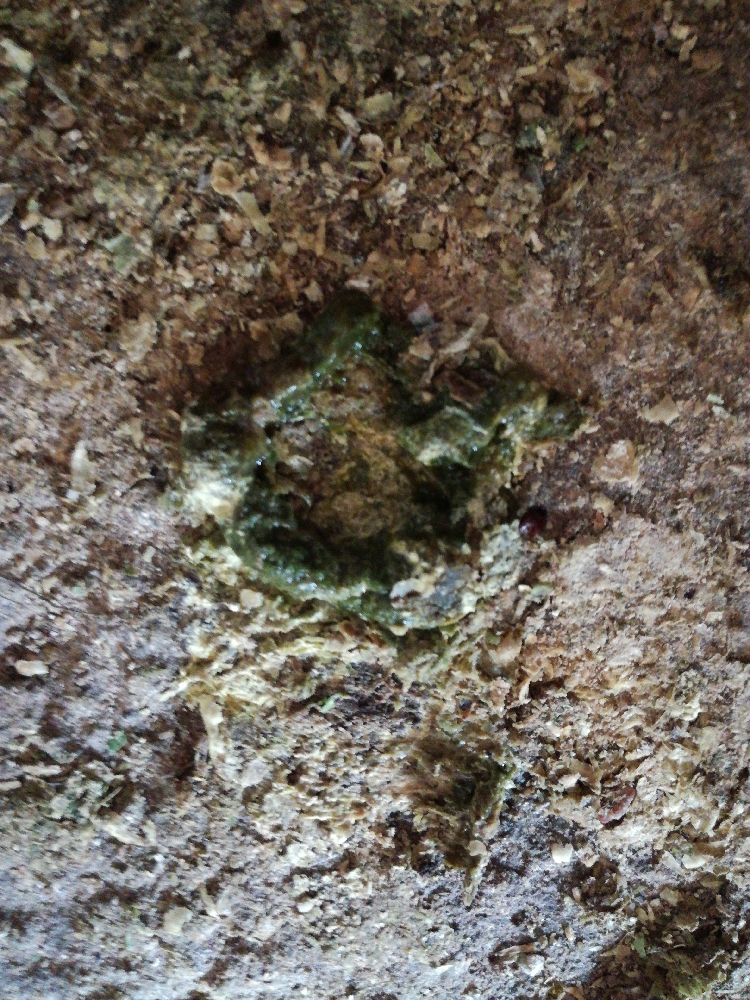
PCR-confirmed diagnosis: Newcastle disease